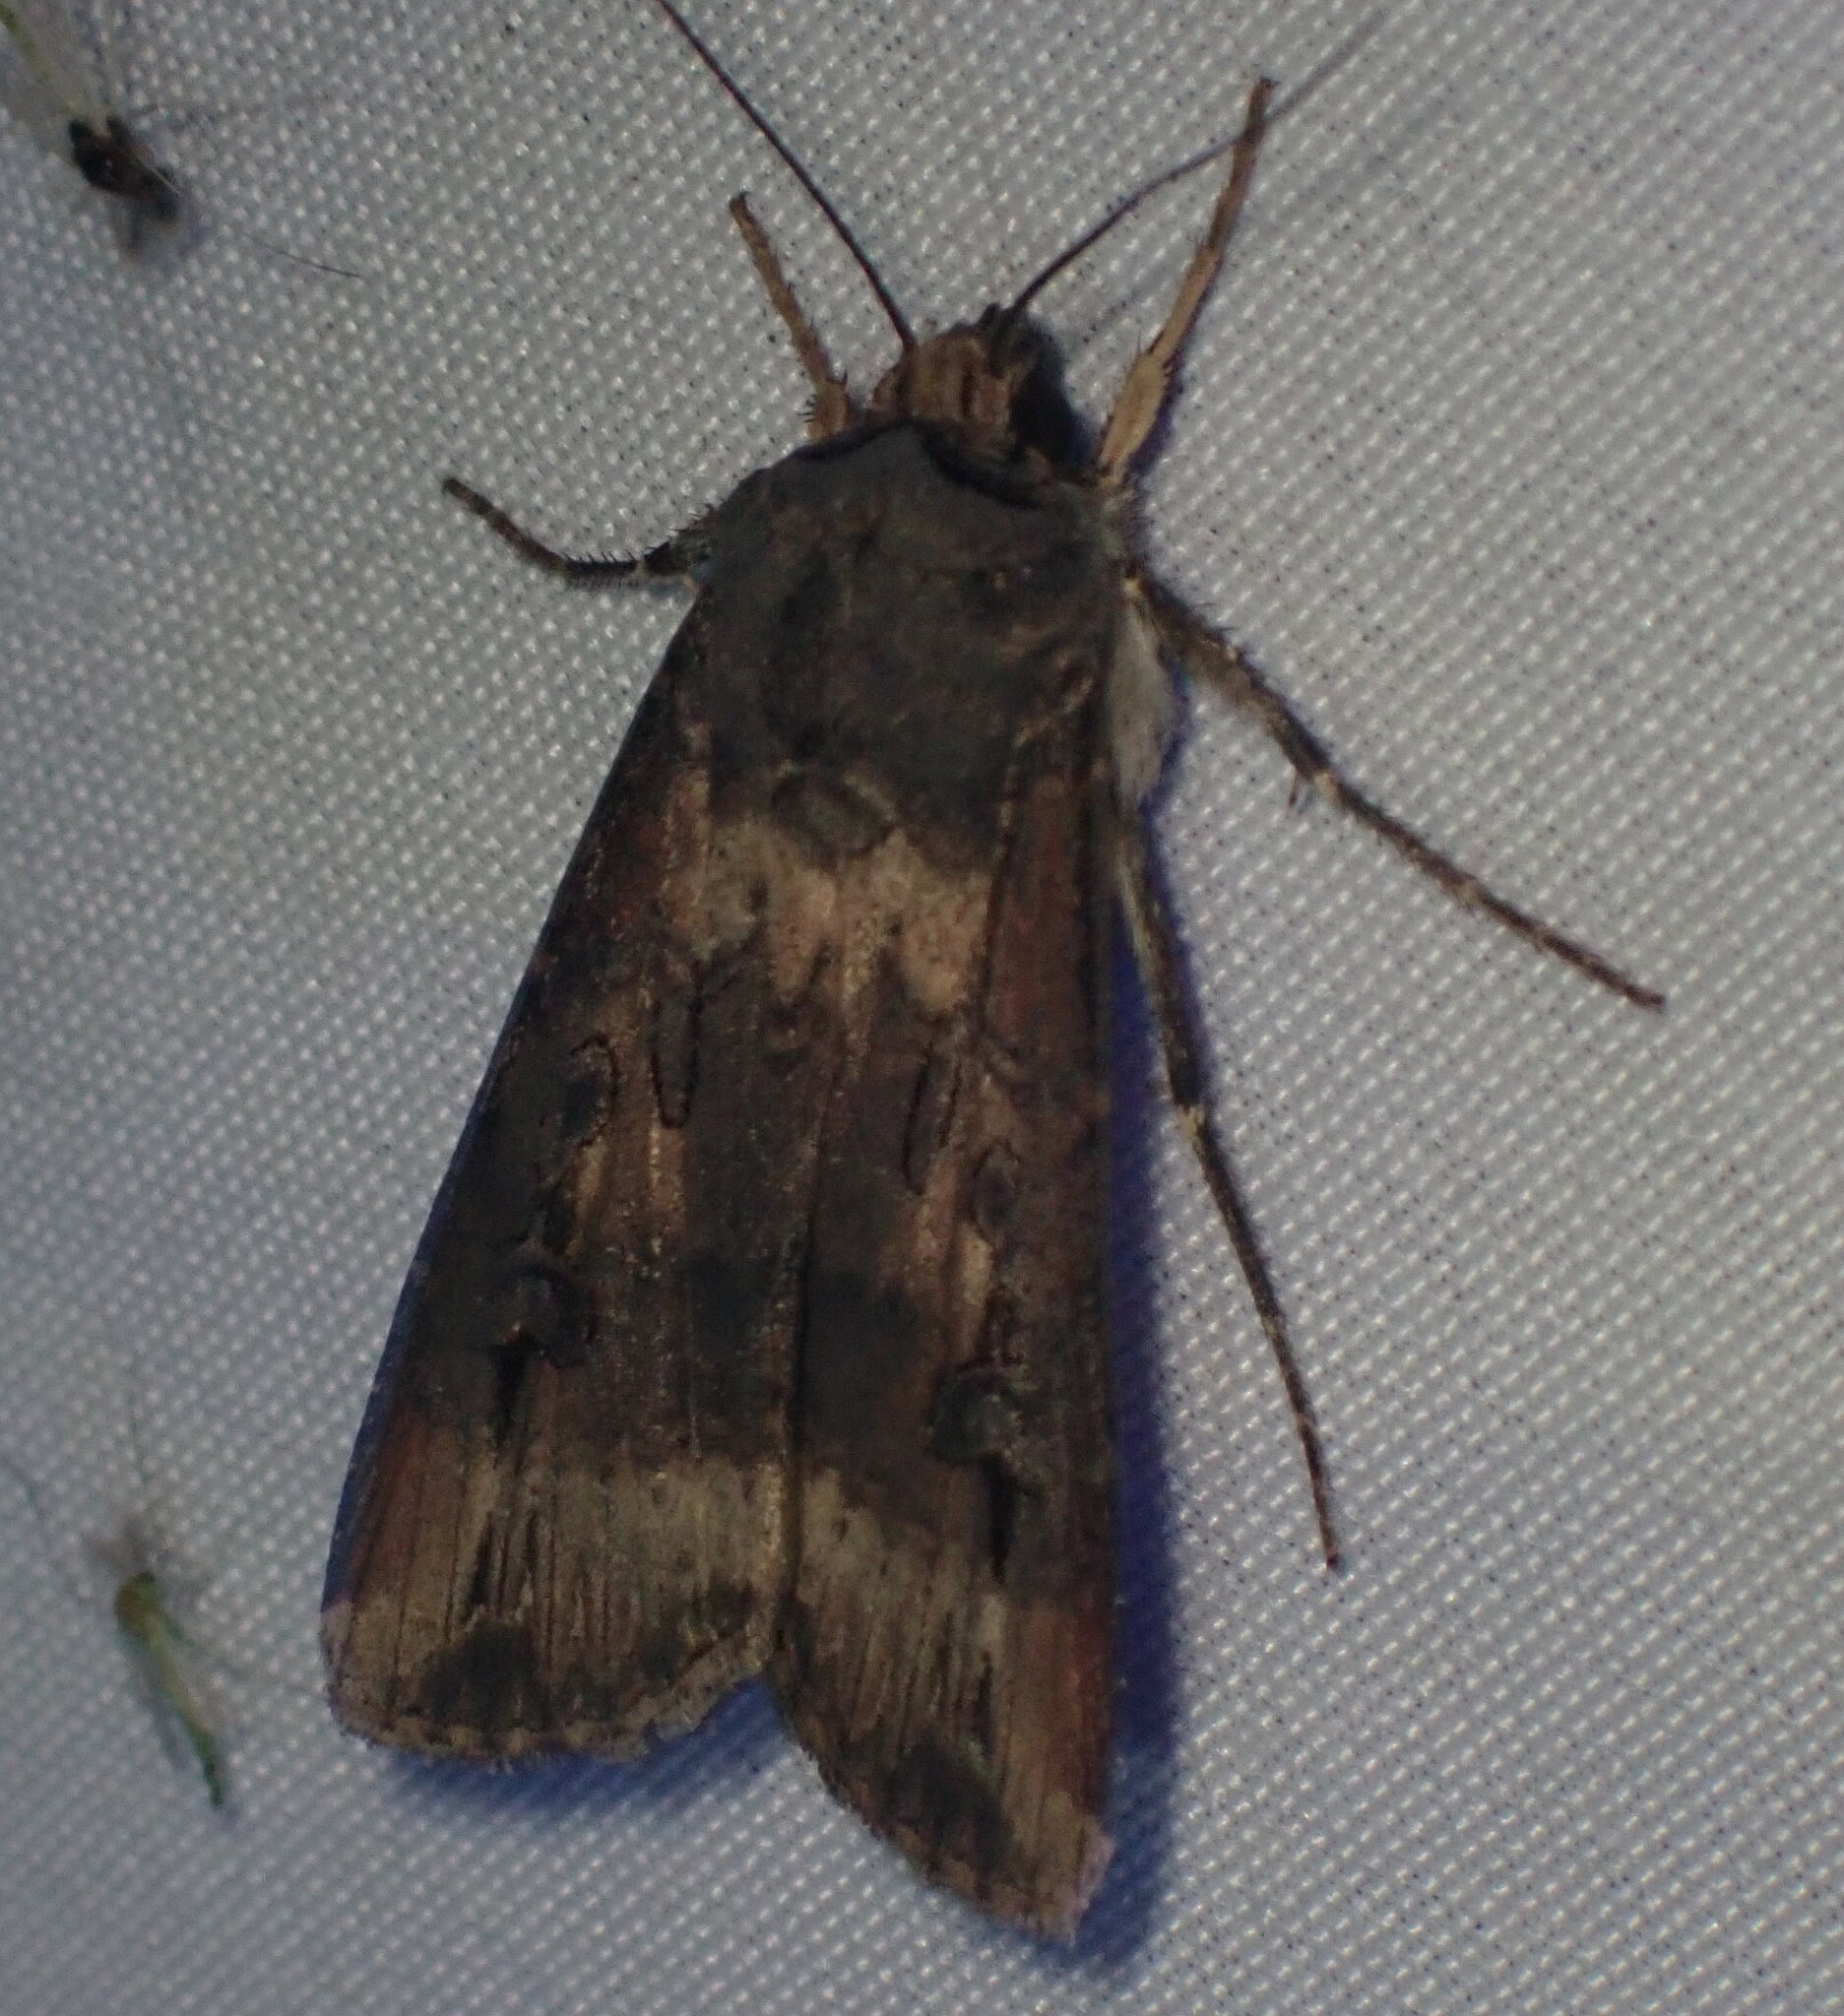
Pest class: cutworms